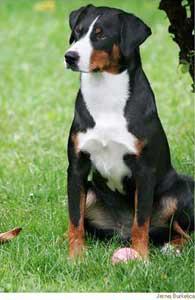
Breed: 234-n000091-Appenzeller